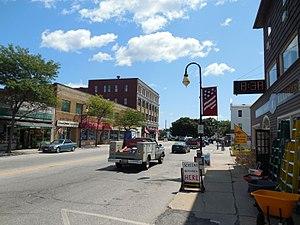
Sanford est une ville située dans l’État américain du Maine, dans le comté de York.